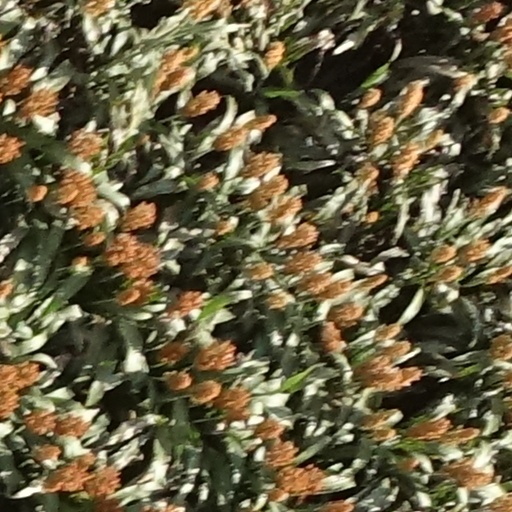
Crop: sorghum